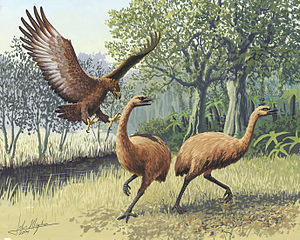
Uddøde fugle / Billeder af uddøde fugle
Uddøde fugle er arter eller underarter af fugle, der ikke længere eksisterer. Fugle kan være uddøde globalt eller regionalt. For eksempel blev urfuglen erklæret som uddød i Danmark i 2001, men er ikke truet internationalt. Gejrfuglen uddøde globalt i 1844, hvor de sidste to individer blev dræbt.